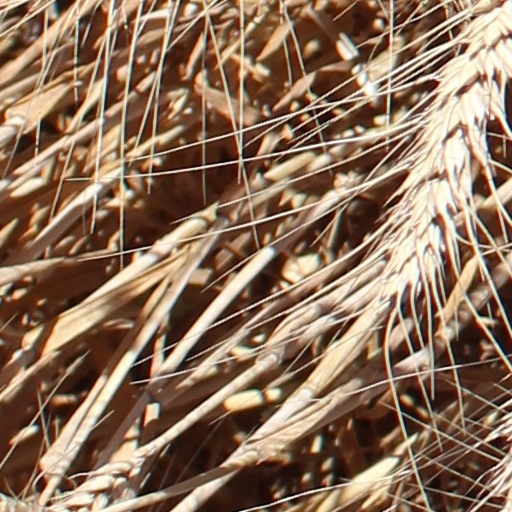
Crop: wheat